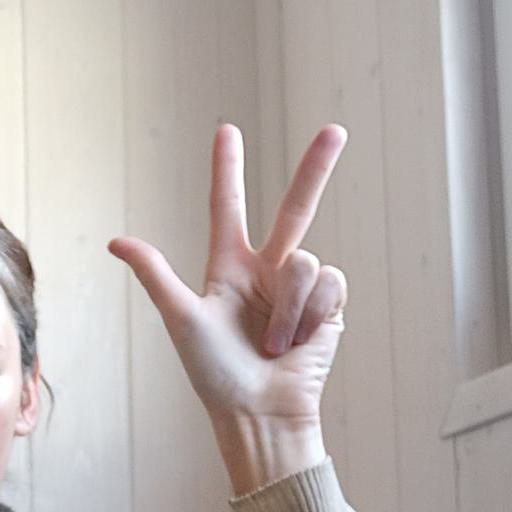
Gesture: three2